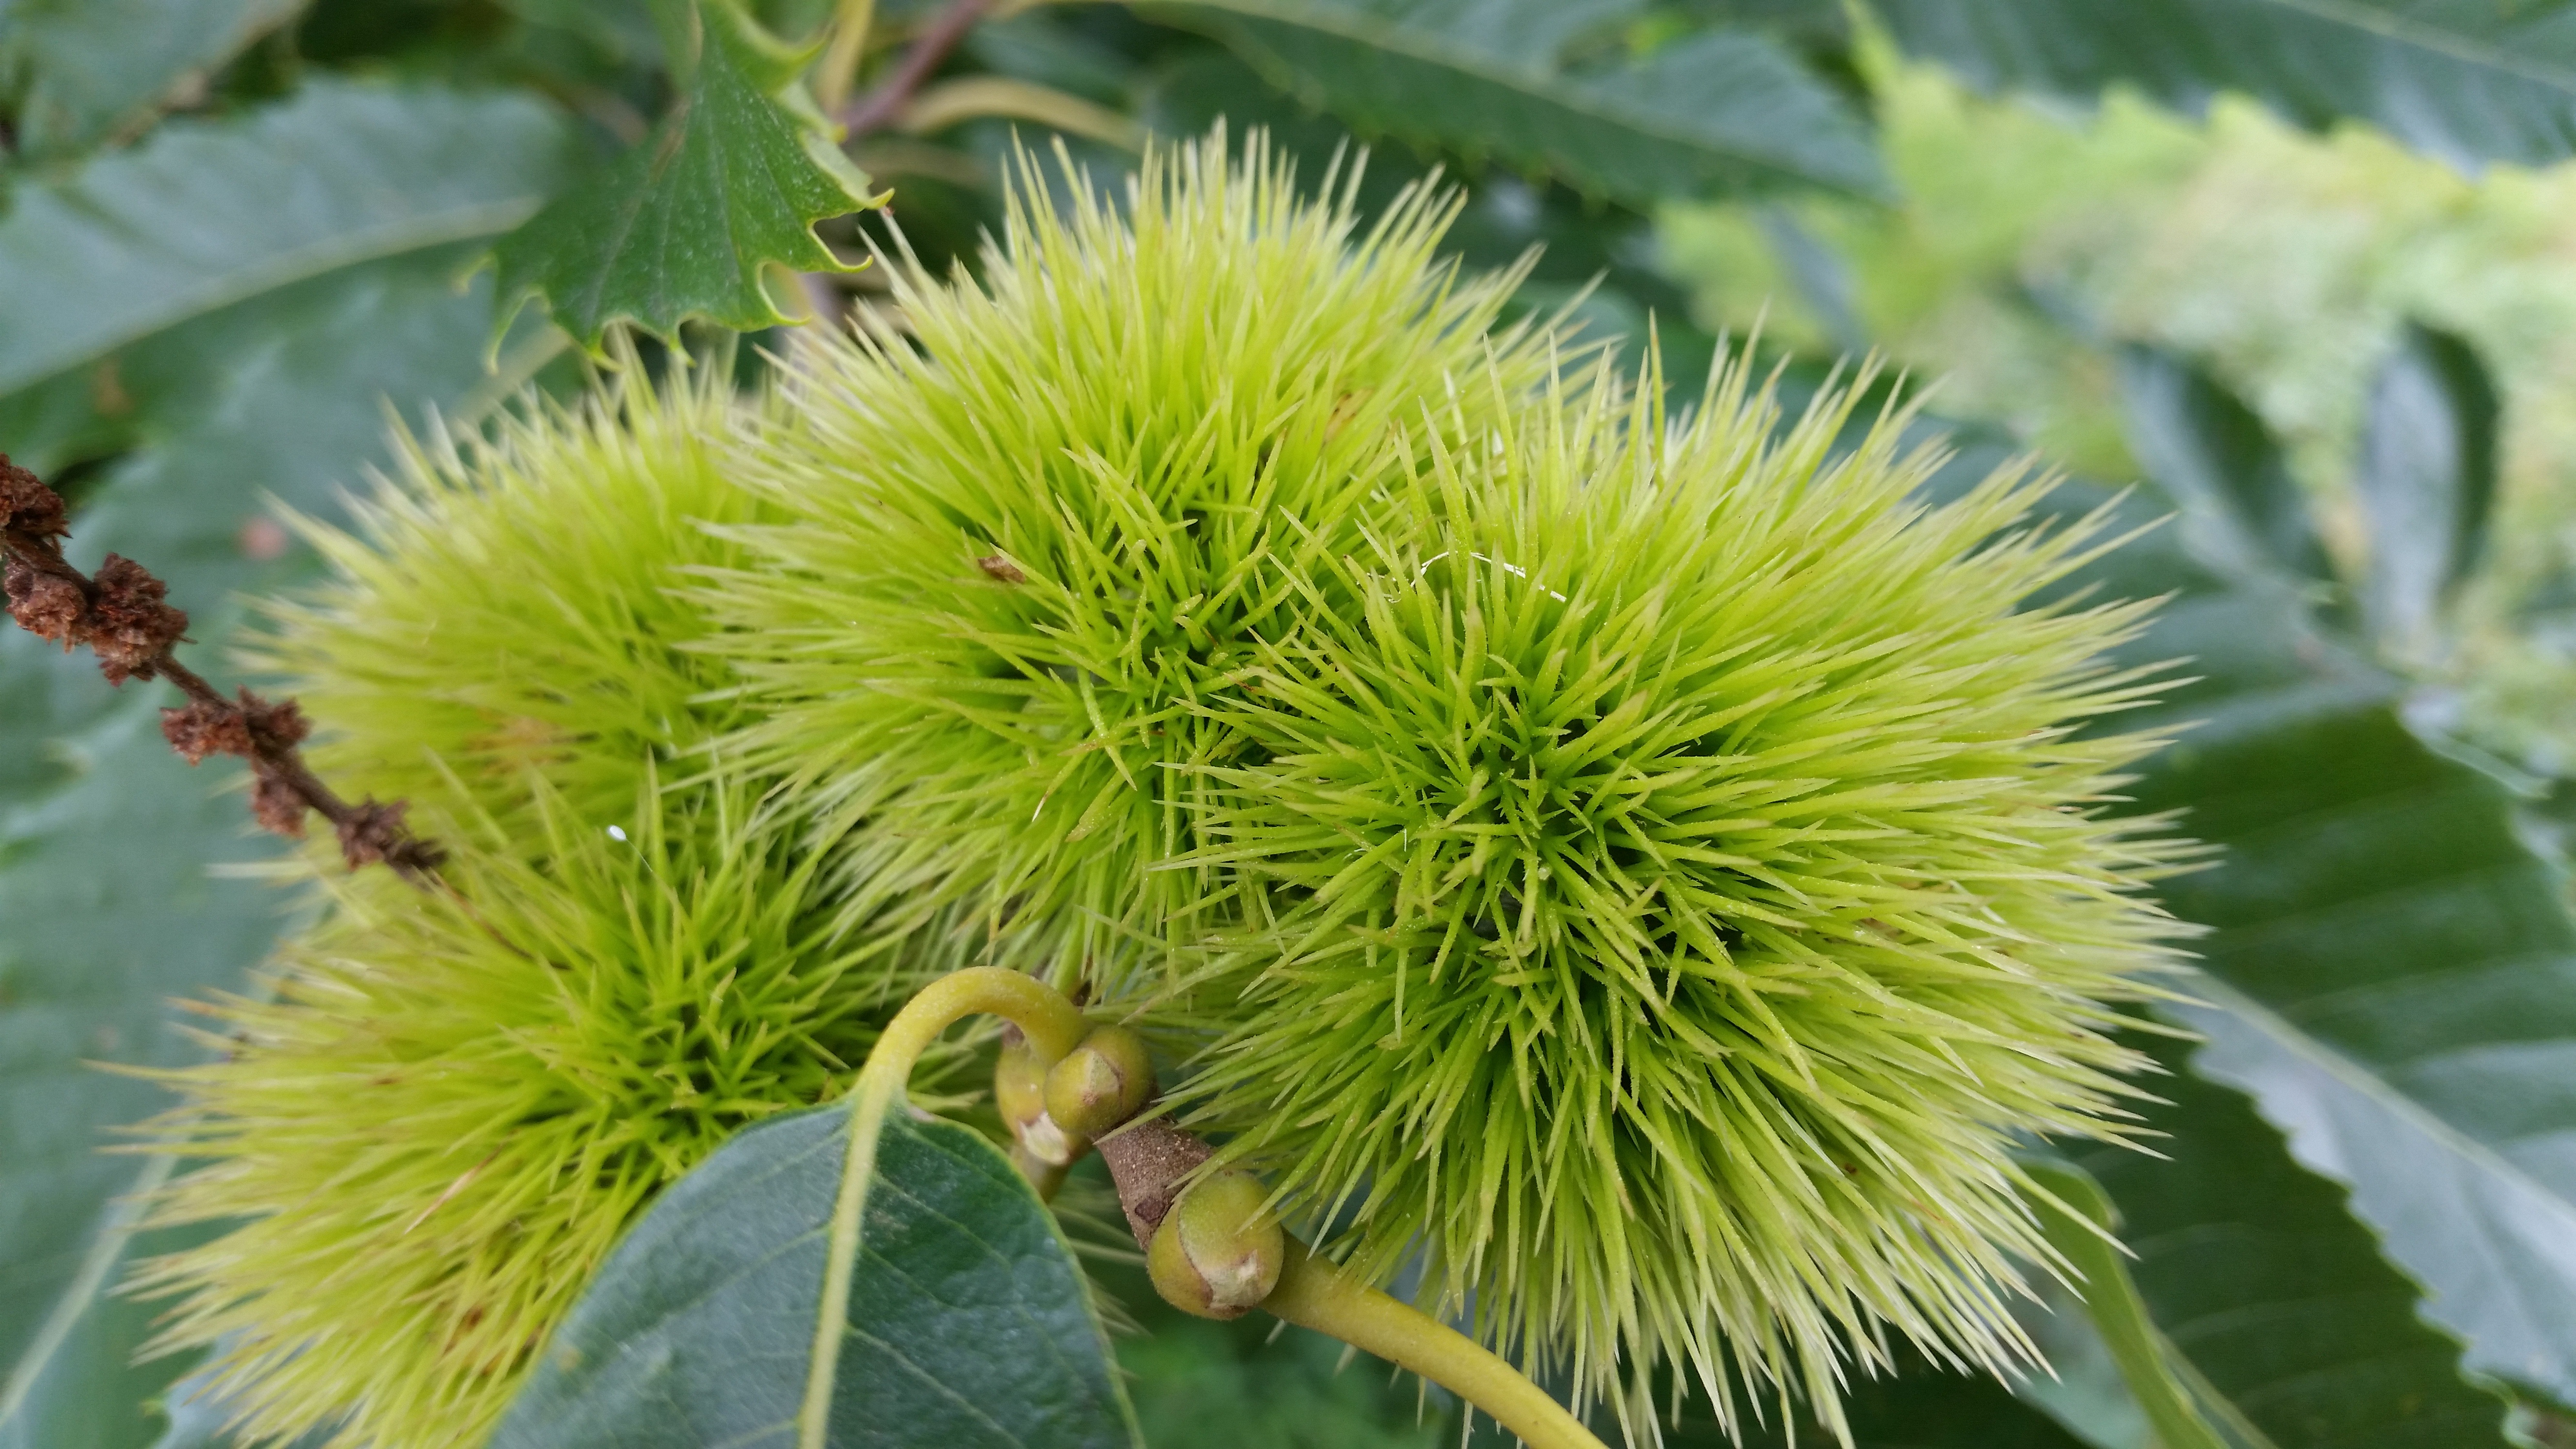
tree, prickly, plant, fruit, flower, food, produce, botany, flora, thistle, chestnuts, chestnut, macro photography, autumn decoration, flowering plant, daisy family, sweet chestnuts, woody plant, land plant, thorns spines and prickles, arecales